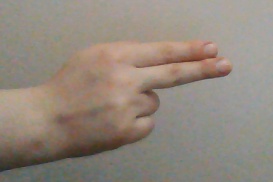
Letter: ain